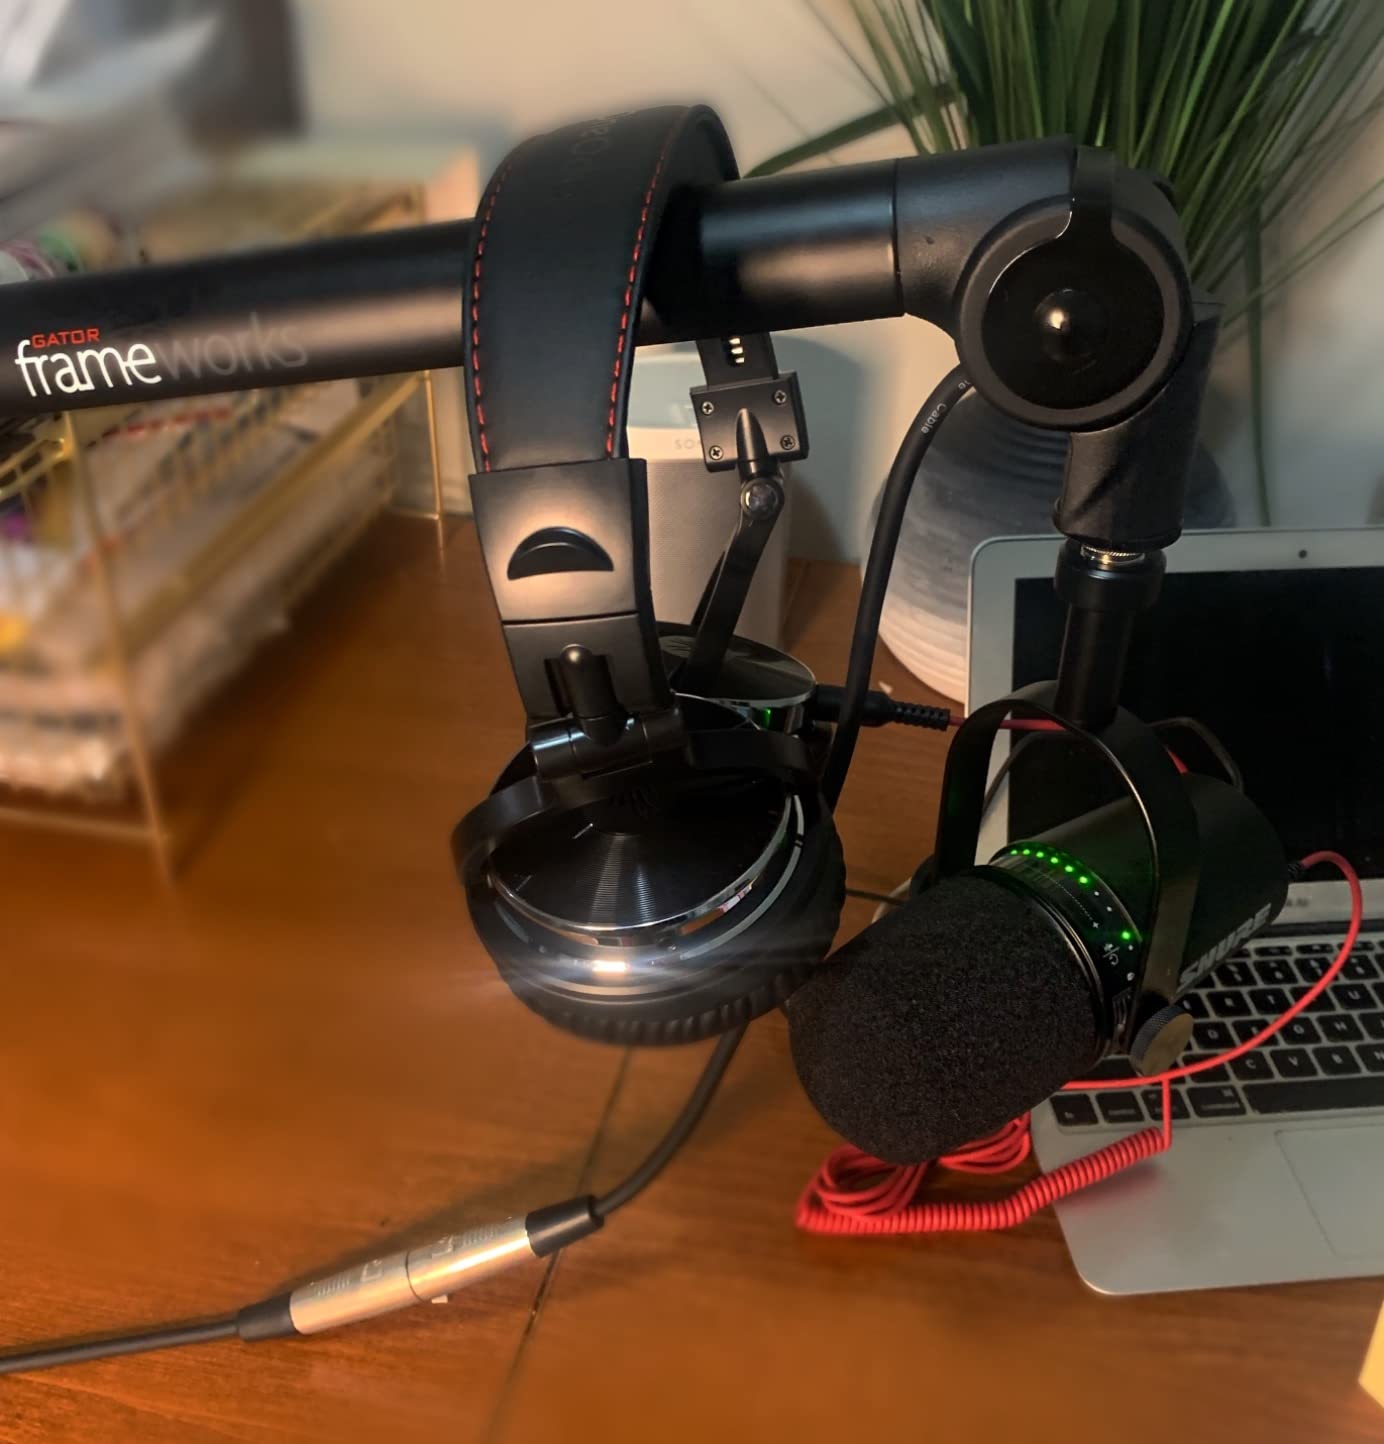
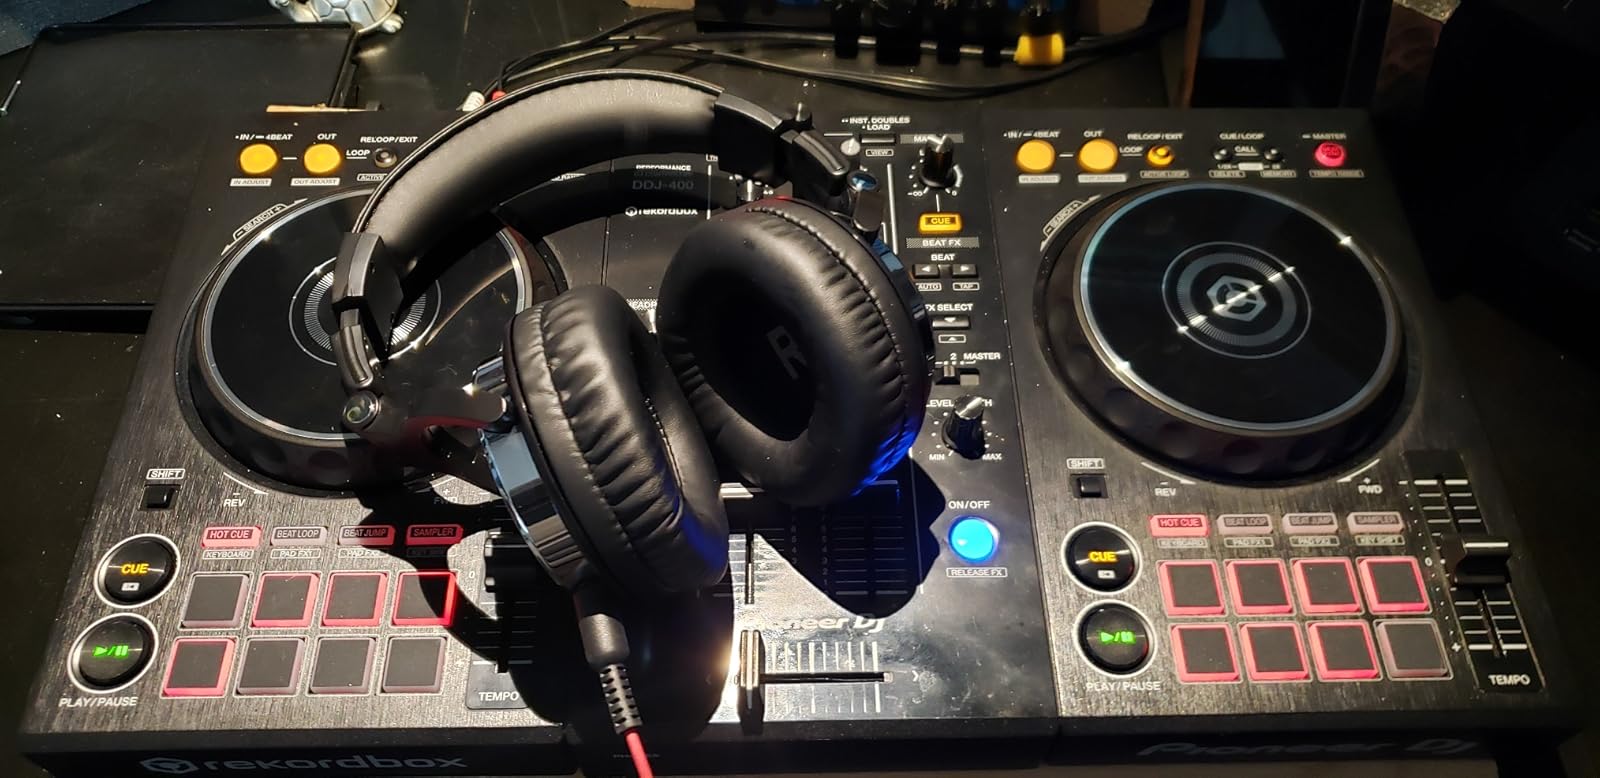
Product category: headphones
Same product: yes